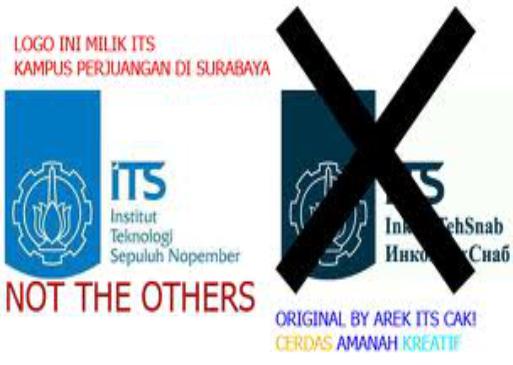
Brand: ITS-1
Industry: Transportation